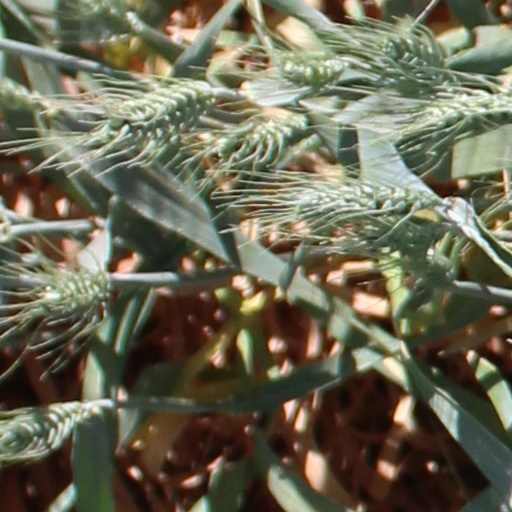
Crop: wheat